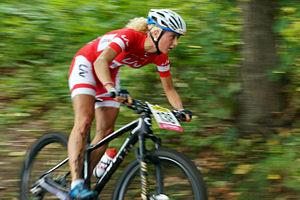
Jolanda Neff, née le 5 janvier 1993, est une coureuse cycliste suisse, spécialiste de VTT cross-country. Elle est membre en 2013-2014 de l'équipe de VTT Giant Pro XC. Elle court depuis 2015 pour l'équipe Stöckli Pro Team, aux côtés de Mathias Flückiger. Aujourd'hui, elle court pour le team trek factory racing et roule sur un supercaliber. Elle est également membre en parallèle de l'équipe Servetto Footon. Elle a notamment remporté le championnat du monde de cross-country et du relais par équipes en 2017, le championnat du monde de cross-country marathon en 2016 et quatre titres de championne d'Europe de cross-country.
Servetto-Stradalli-AluRecycling est une équipe cycliste féminine basée en Italie, à Asti dans le Piémont. Elle est dirigée par Dario Rossino.